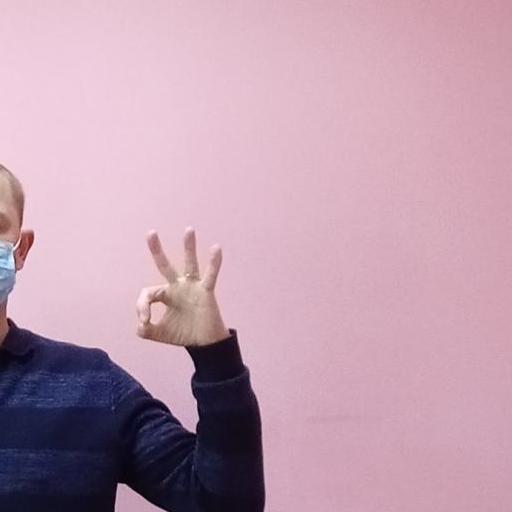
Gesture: ok